Ice Climber

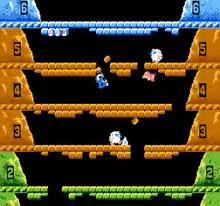
Popo scales Mountain 1 surrounded by Topis and a Nitpicker.

The first player controls Popo, a boy wearing a blue parka, while the second player controls Nana, a girl wearing a pink one. The only tool they carry is a wooden mallet to carve openings in the ice above and to club enemies. Each mountain level consists of eight layers of colorful ice and a bonus stage. Standard, dull ice blocks pose no threat other than an easily disposed-of barrier and platform. Square ice blocks with higher detail are indestructible, forcing the player to take another path. Hatched ice acts as a conveyor belt sliding Popo or Nana either left or right. Finally, many mountains include unbreakable moving platforms resembling clouds. The bonus stage takes place at the peak. Within a 40-second time limit and no enemies, the Ice Climbers often face trickier jumps and multiple moving platforms. The peak is also the only place to recover stolen vegetables, most especially eggplants. Collecting just one piece of corn from the fifth bonus stage is the only way to gain an extra life. At the top of the peak, the Condor flies overhead.